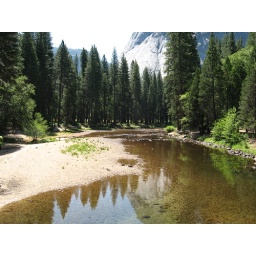
The river in Yosemite Valley had too little water for rafting this August.